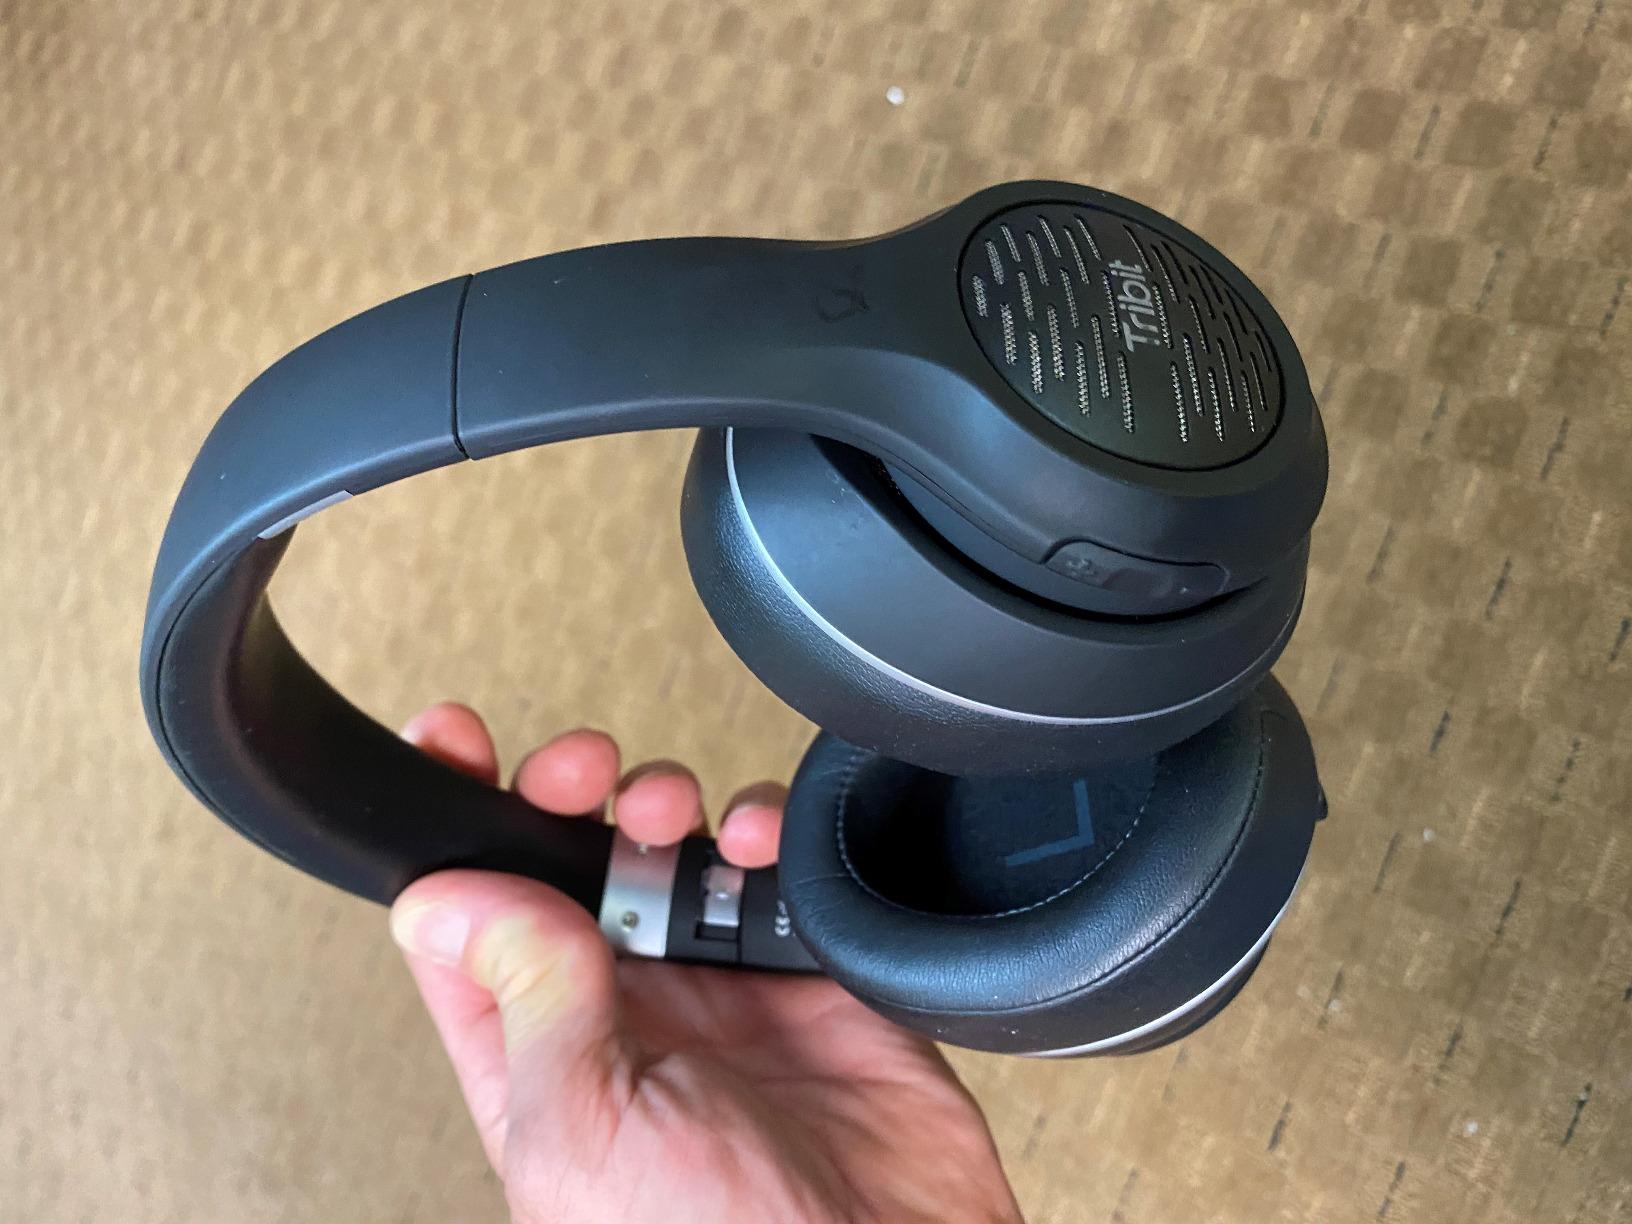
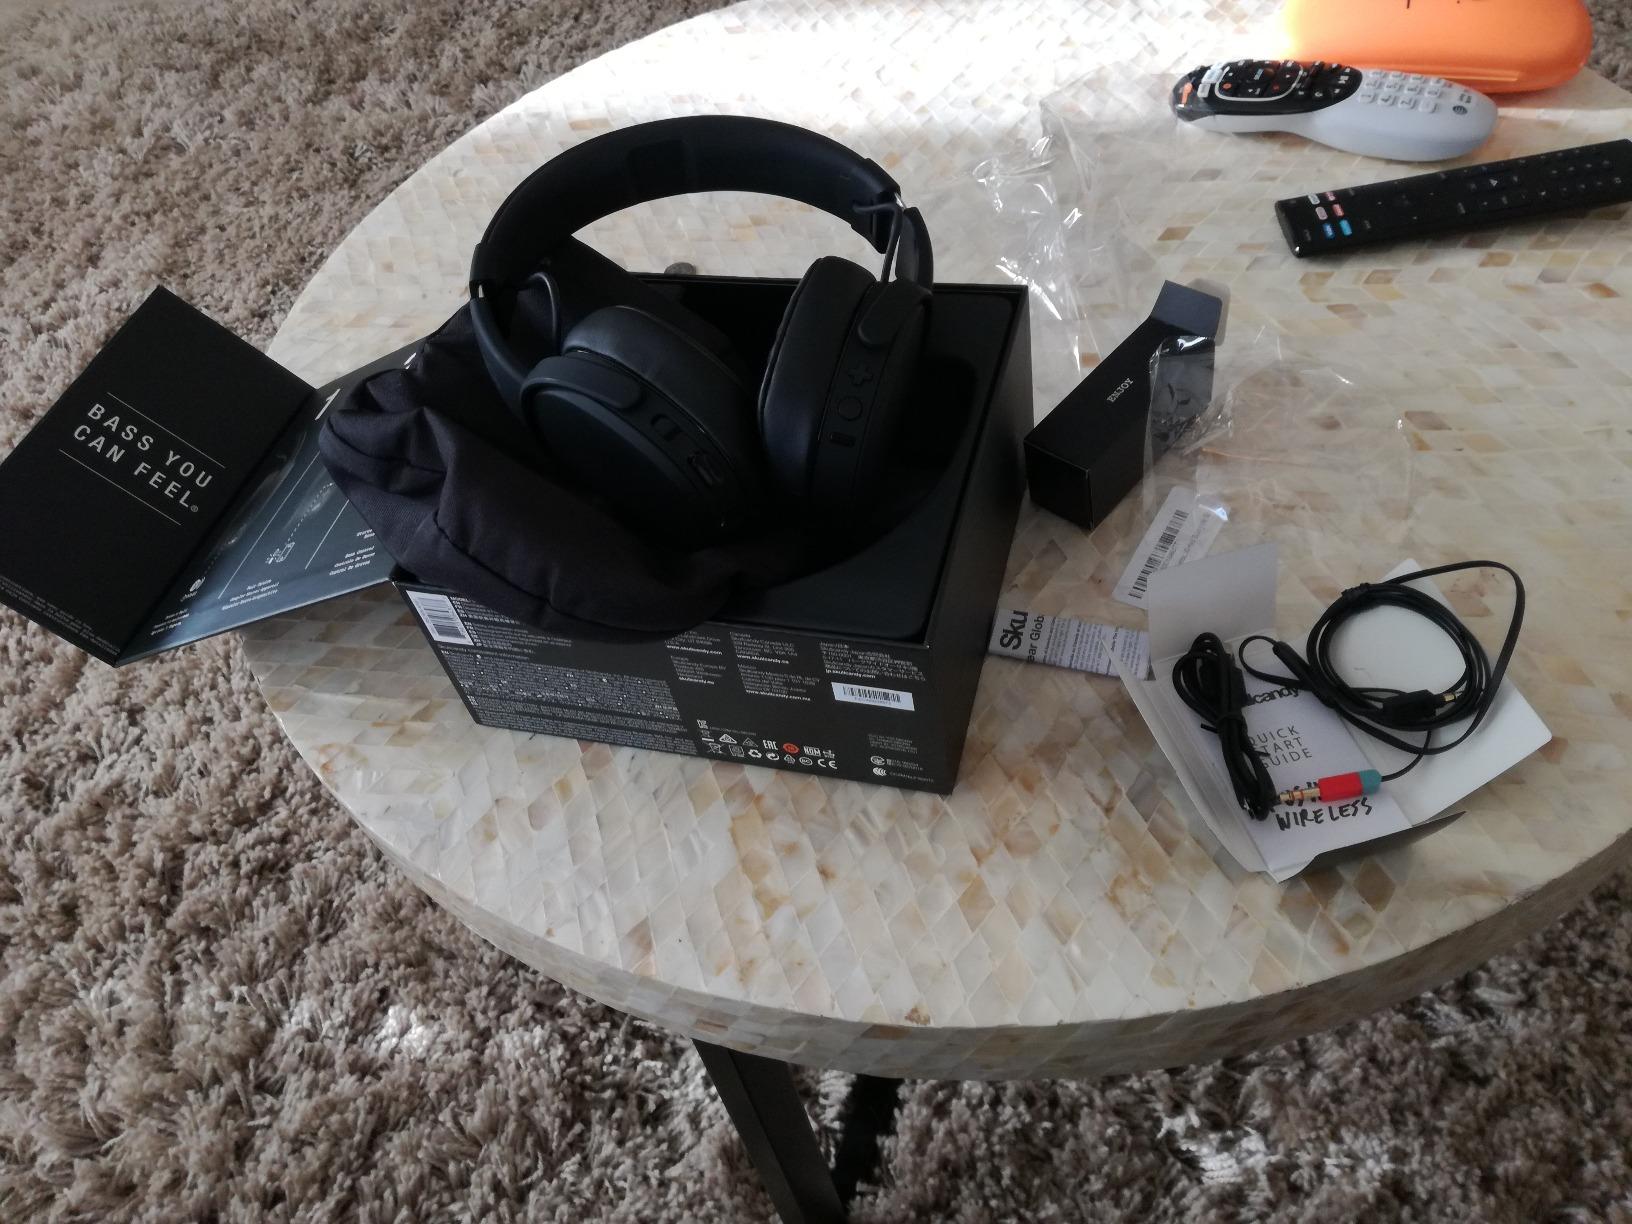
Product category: headphones
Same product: no